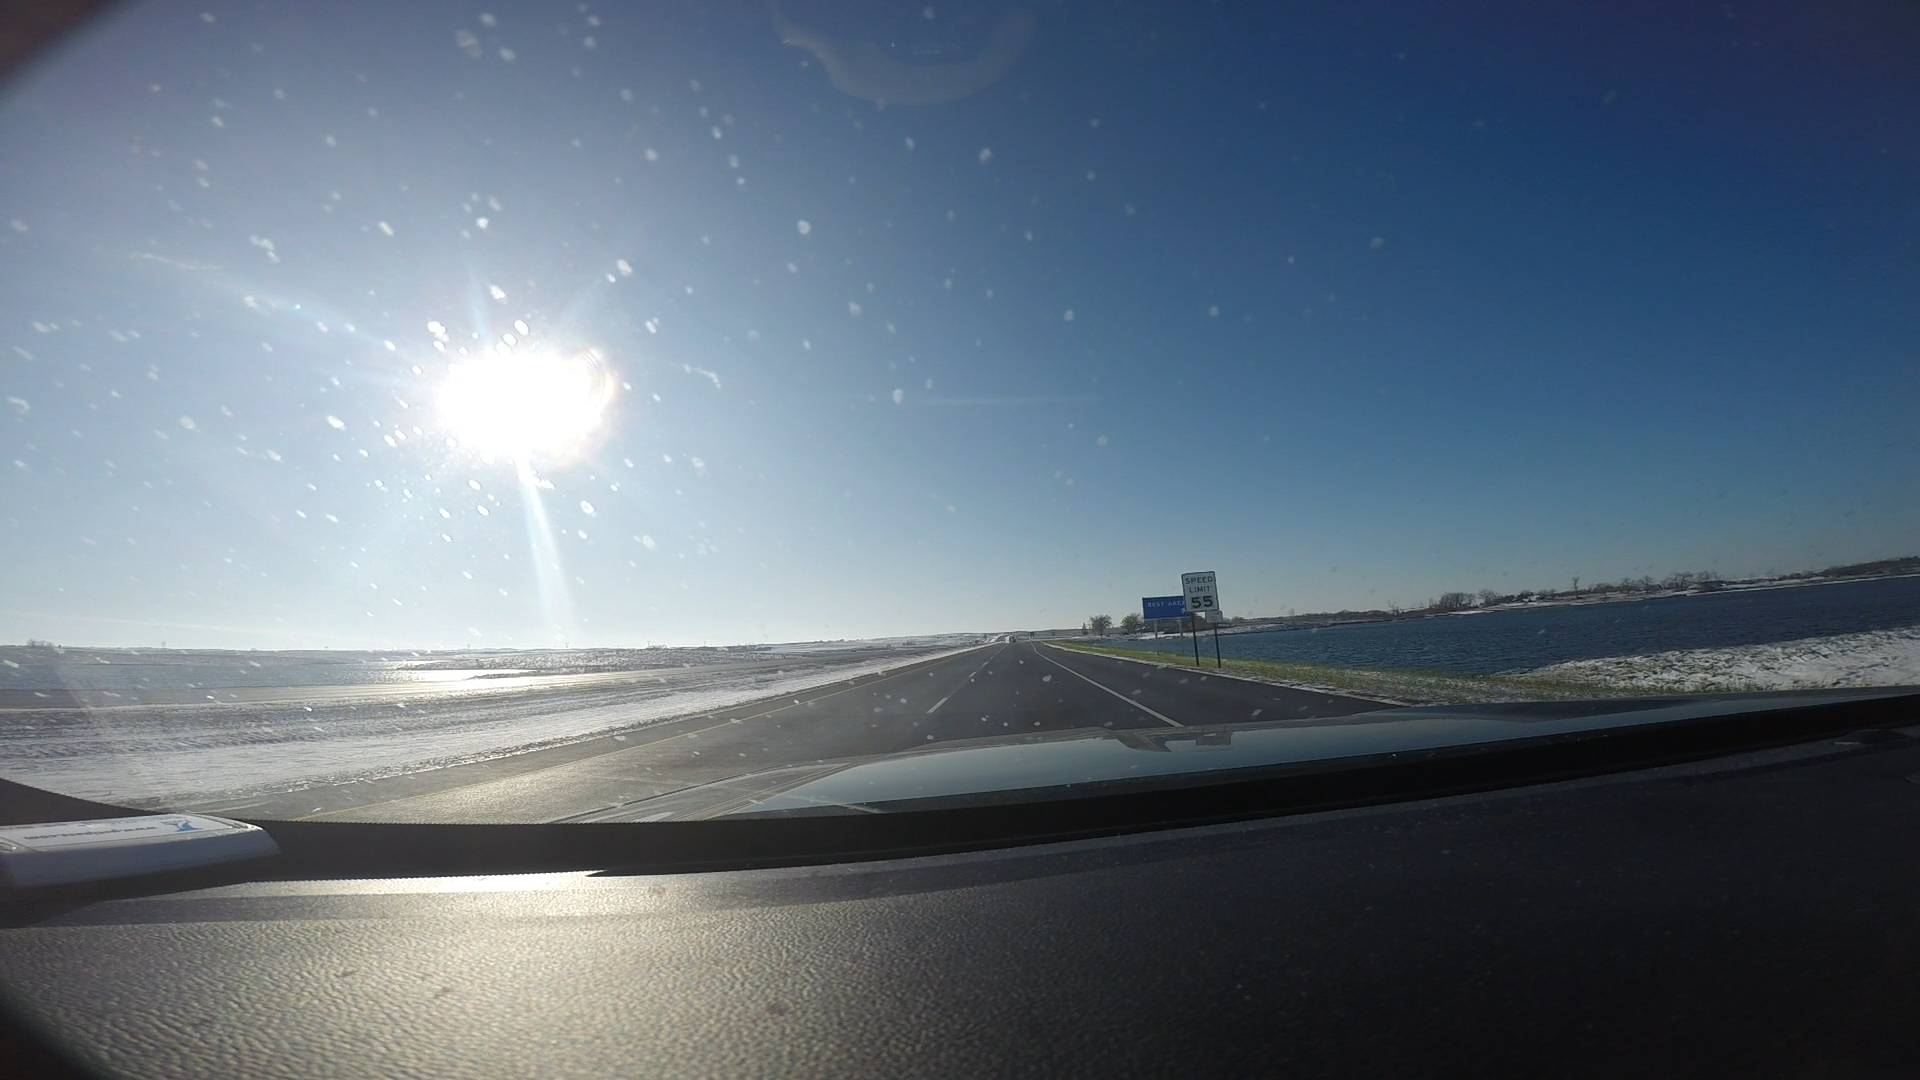
Speed limit sign label: mph55